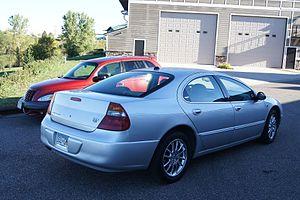
La Chrysler 300M est une berline de luxe fabriquée par Daimler Chrysler, de 1999 à 2004. C'est une traction avant, avec deux moteurs V6 différents et possédant la plateforme Chrysler LH. Elle était 254 mm plus courte que la Chrysler Concorde pour la rendre exportable en Europe comme une berline sportive. Le « M » correspond à la génération du modèle, succédant aux C-300 à 300L.